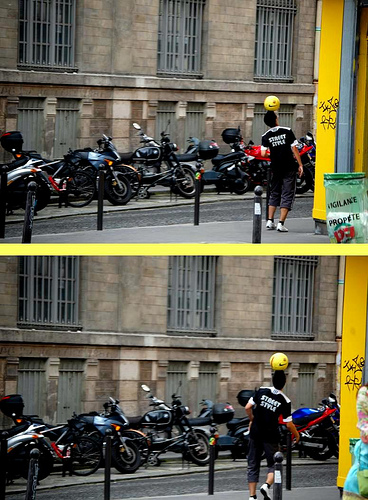
hai hình ảnh của người đàn ông đang chơi bóng ngoài đường phố